Colt .45 (TV series)

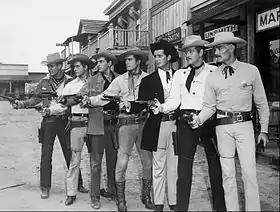
Publicity still with 1959 Warner Bros. series leads Will Hutchins ("Sugarfoot"), Peter Brown ("Lawman"), Jack Kelly ("Maverick"), Ty Hardin ("Bronco"), James Garner ("Maverick"), Wayde Preston ("Colt .45"), and John Russell ("Lawman").

Upon its debut in October 1957, "Colt .45" was a respectable ratings draw for ABC. It helped ABC win its timeslot against NBC and CBS.